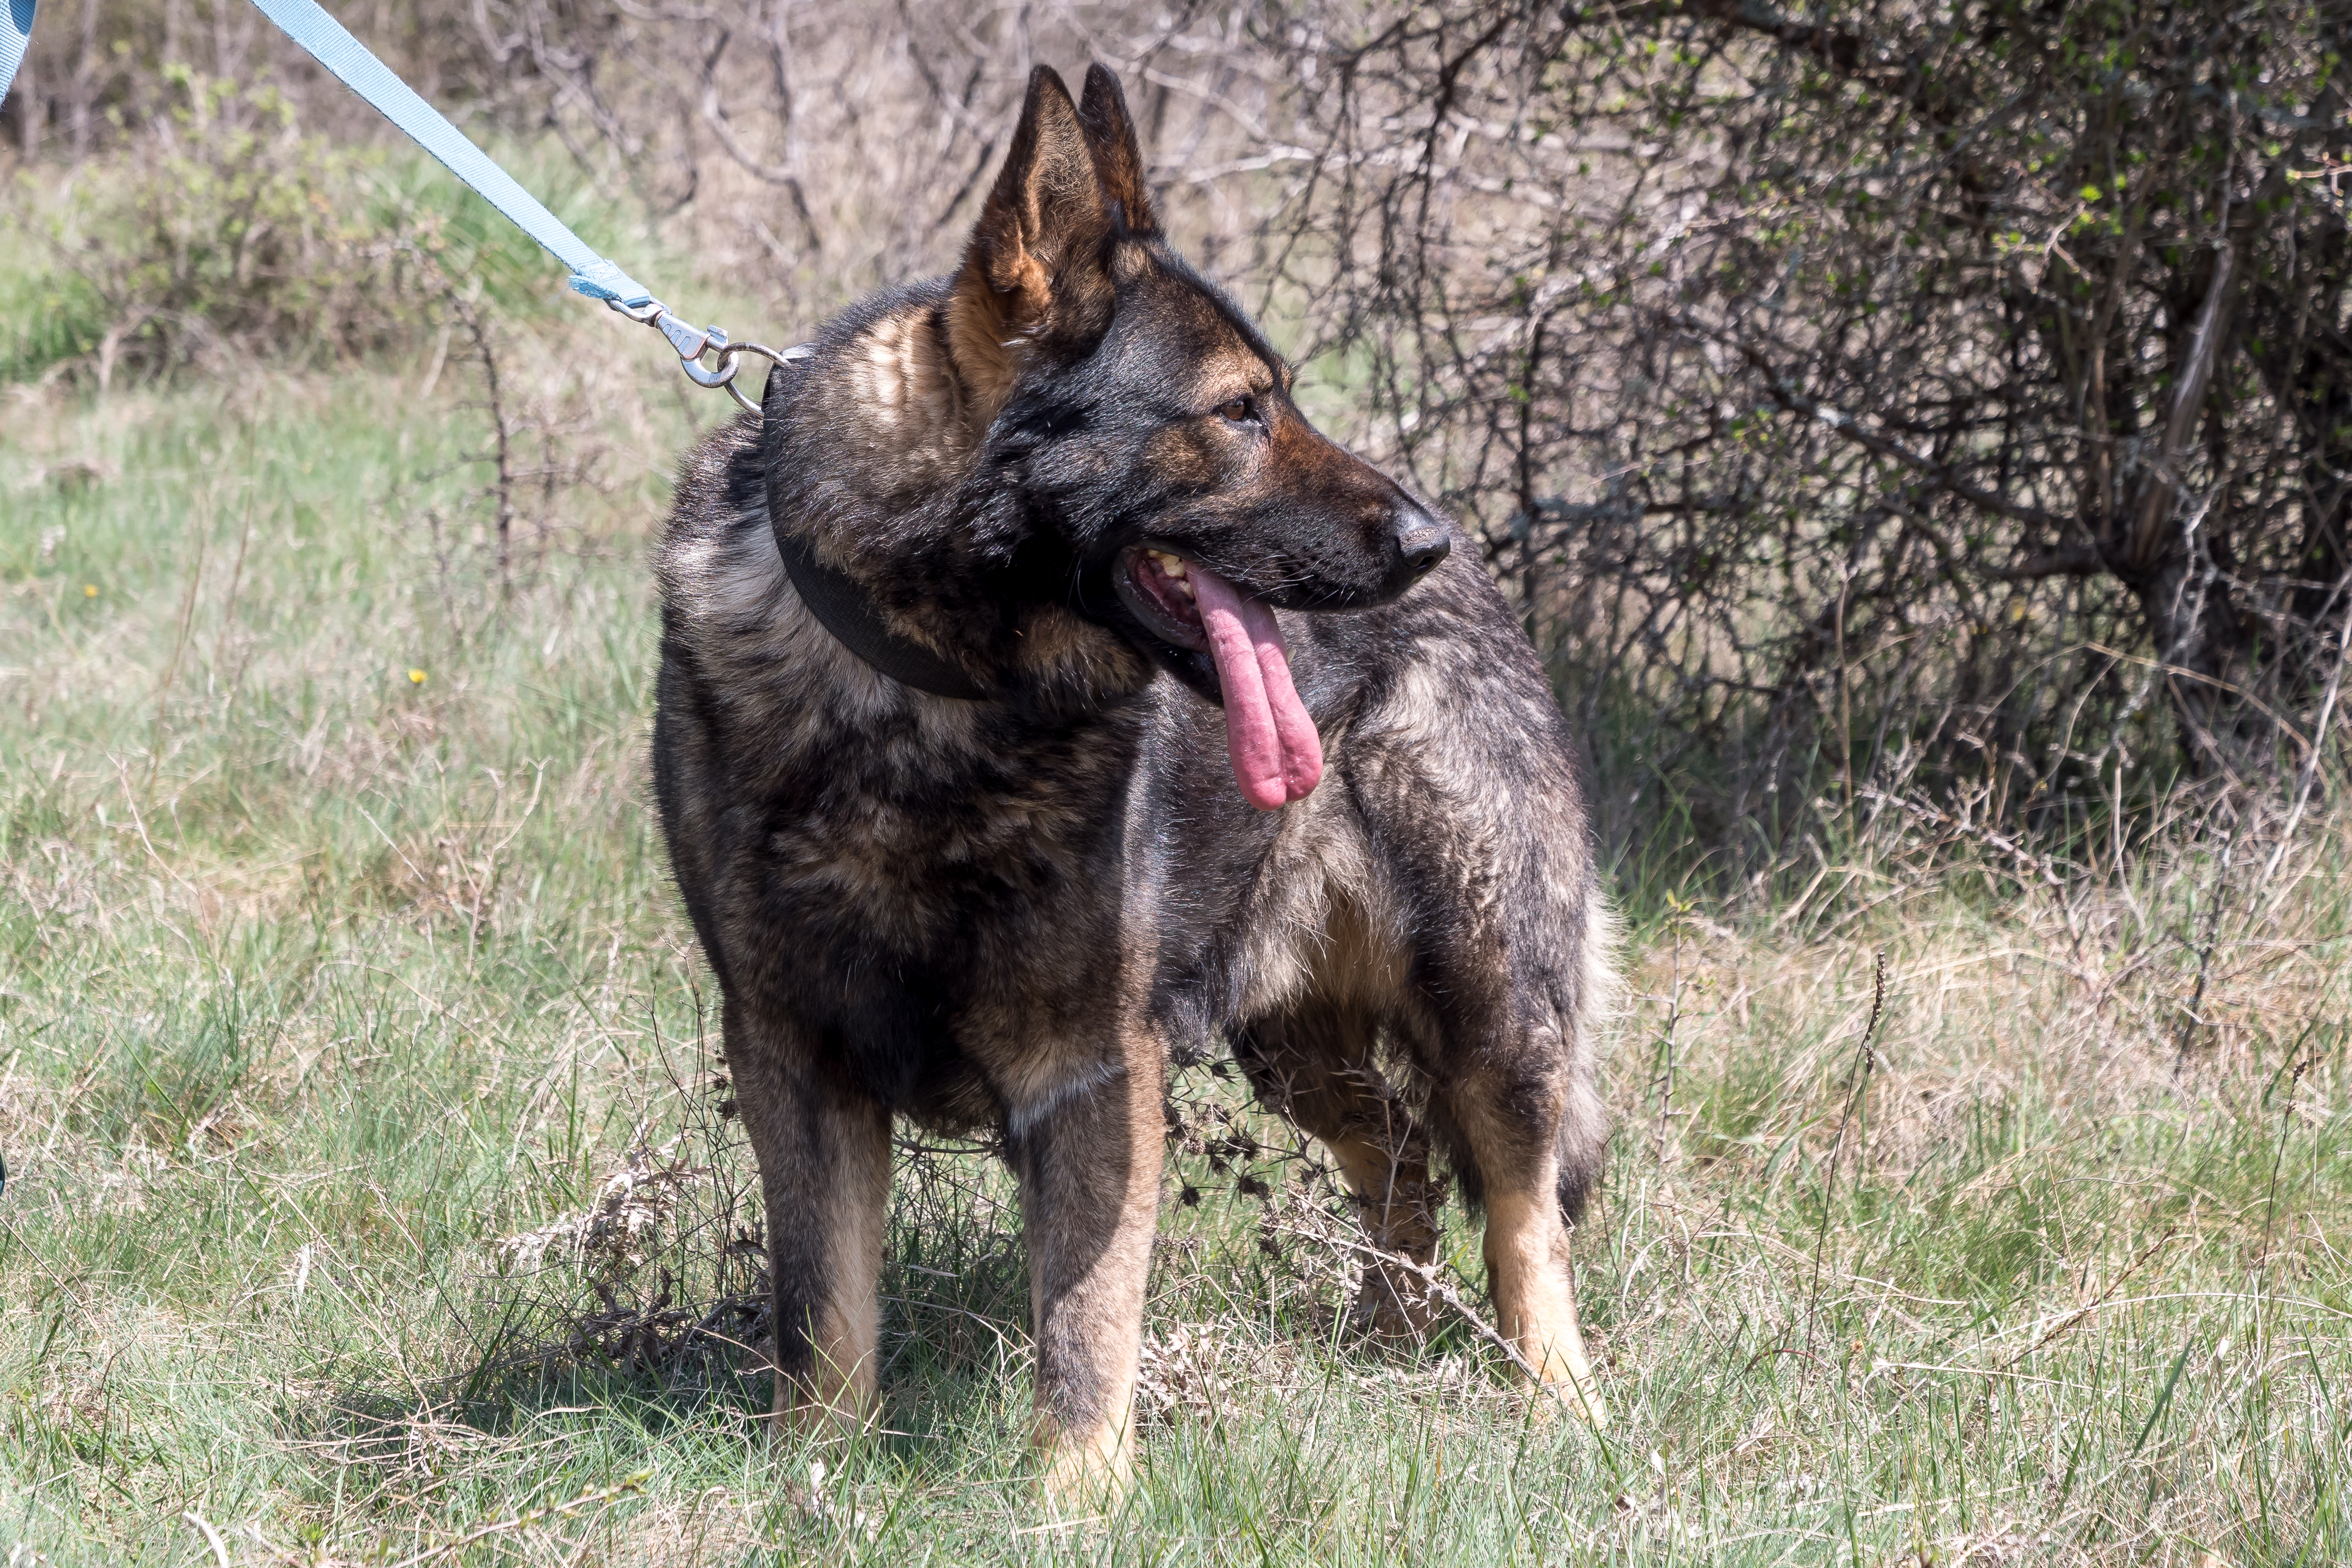
dog, friend, boy, mammal, vertebrate, dog breed, canidae, carnivore, kunming wolfdog, east european shepherd, german shepherd dog, king shepherd, dutch shepherd dog, shiloh shepherd dog, old german shepherd dog, rare breed dog, sporting group, Kai ken